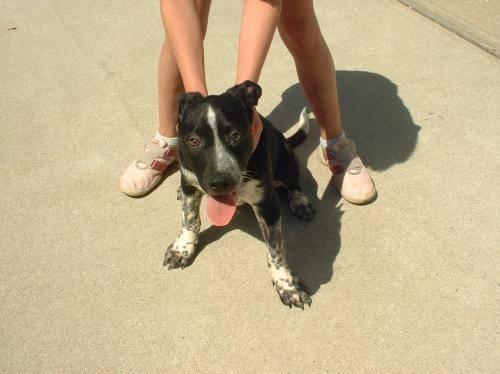
dog